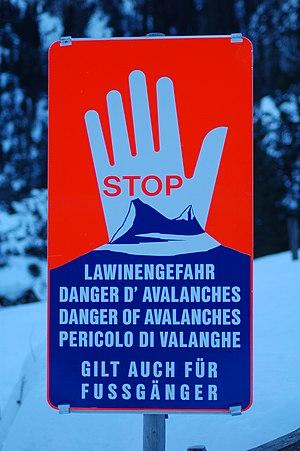
Danger d' Avalanches (en Autriche) Italiano: Pericolo di Valanghe (Austria) Magyar: Lavinaveszélyt jelző tábla (Ausztria) Čeština: Lavinové pole
La protection paravalanche est assurée par les différentes techniques de défense utilisées pour mieux protéger des lieux où se trouvent de façon prolongée des personnes et/ou des structures, contre les avalanches de neige.